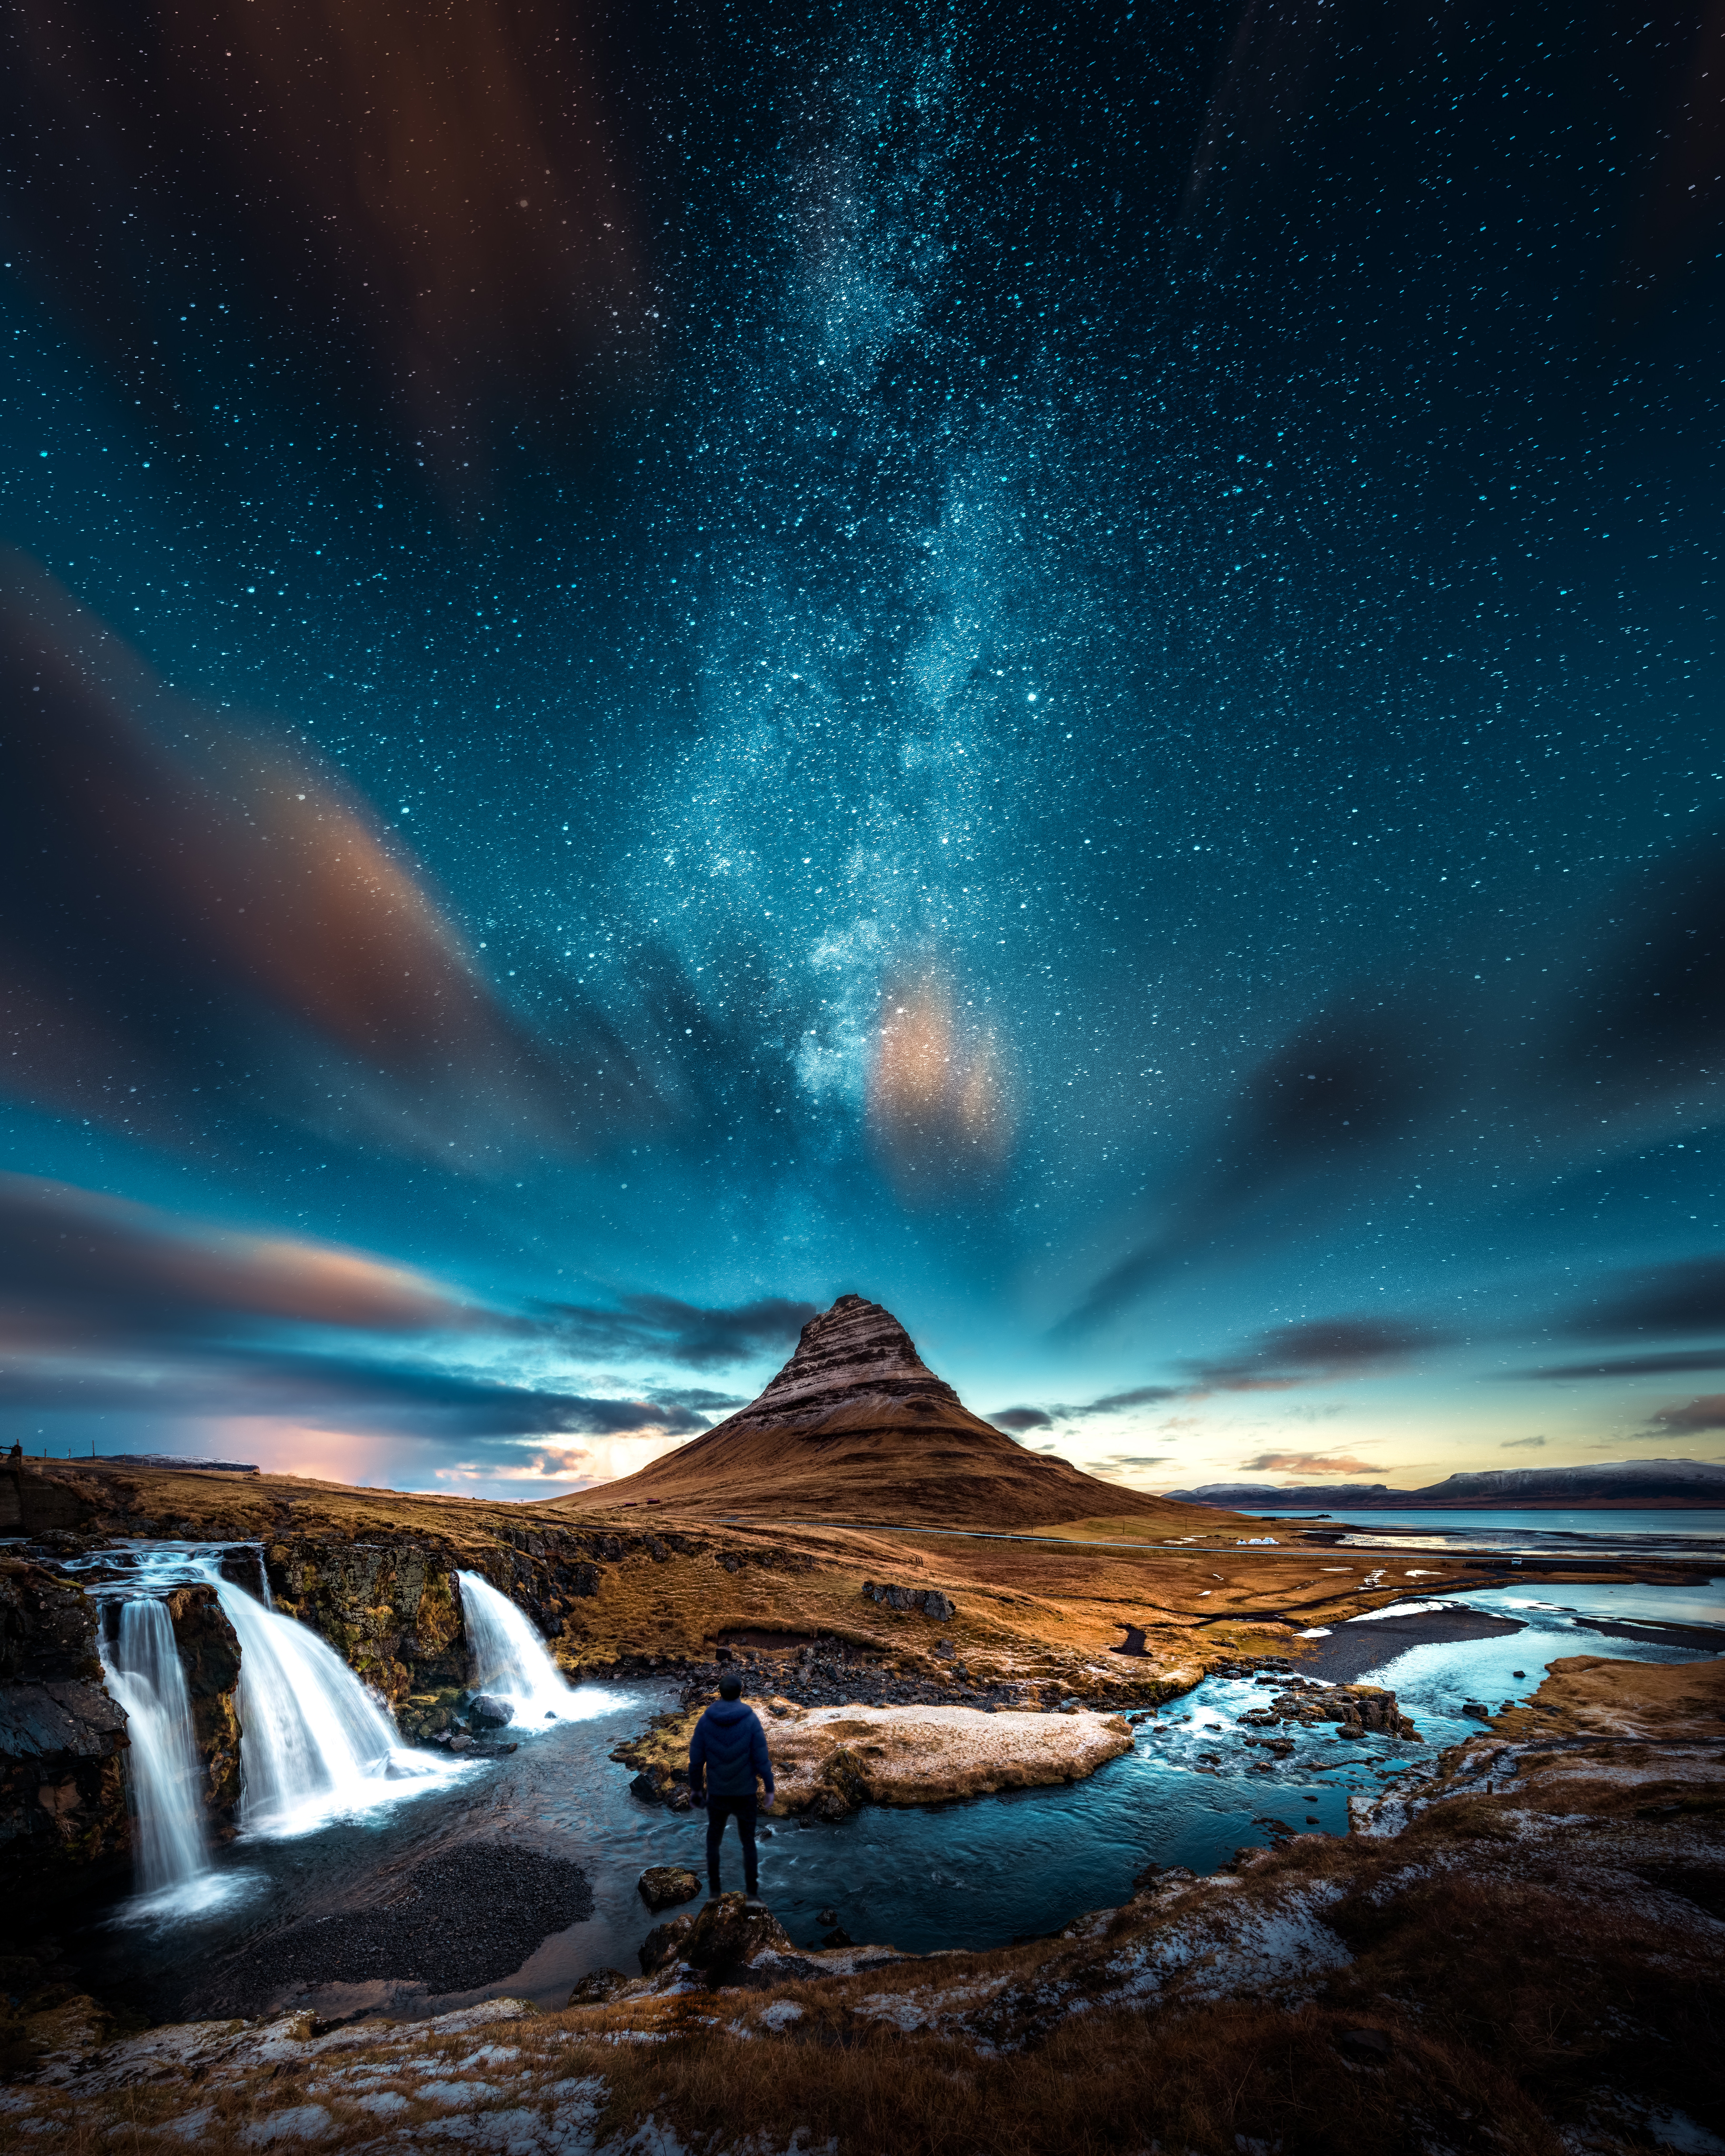
magical, iceland, milky way, nature, sky, atmosphere, geological phenomenon, outer space, water, phenomenon, earth, landscape, computer wallpaper, mountain, arctic, aurora, star, space, universe, night, astronomical object